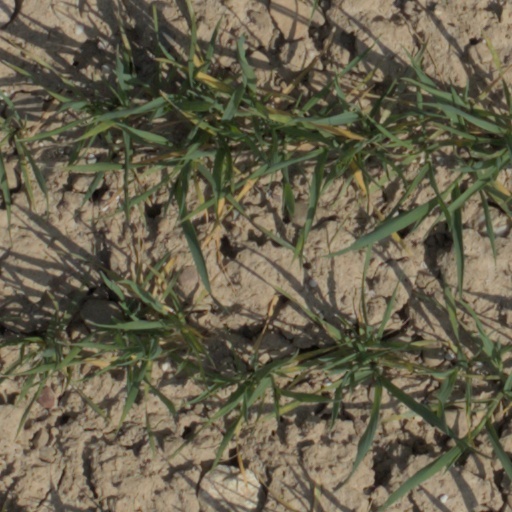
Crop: wheat